Herodou Attikou Street

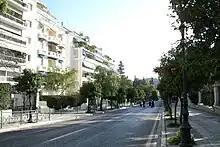
Herodou Attikou Street facing towards Vasileos Konstantinou Avenue

Herodou Attikou Street or Irodou Attikou Street is located east of downtown Athens and is adjacent to the National Garden of Athens. The street is named after the ancient Athenian rhetorician, magnate and major benefactor of the Roman era, Herodes Atticus as its direction is towards Panathenaic Stadium, at the east hill of which (nowadays Pangrati) his mausoleum was found.